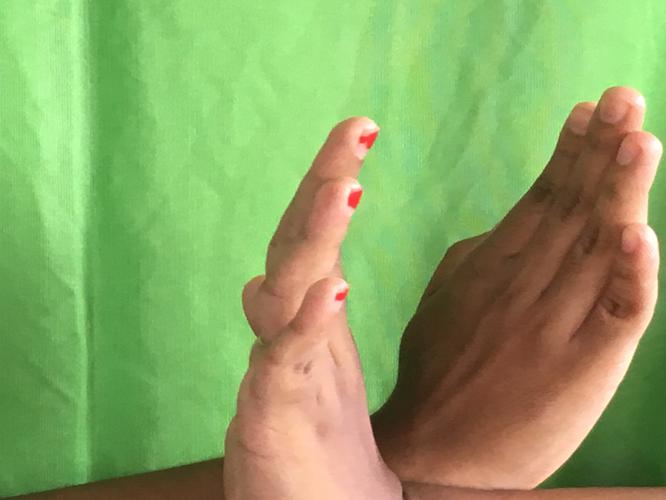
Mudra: Swastikam
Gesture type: double_hand